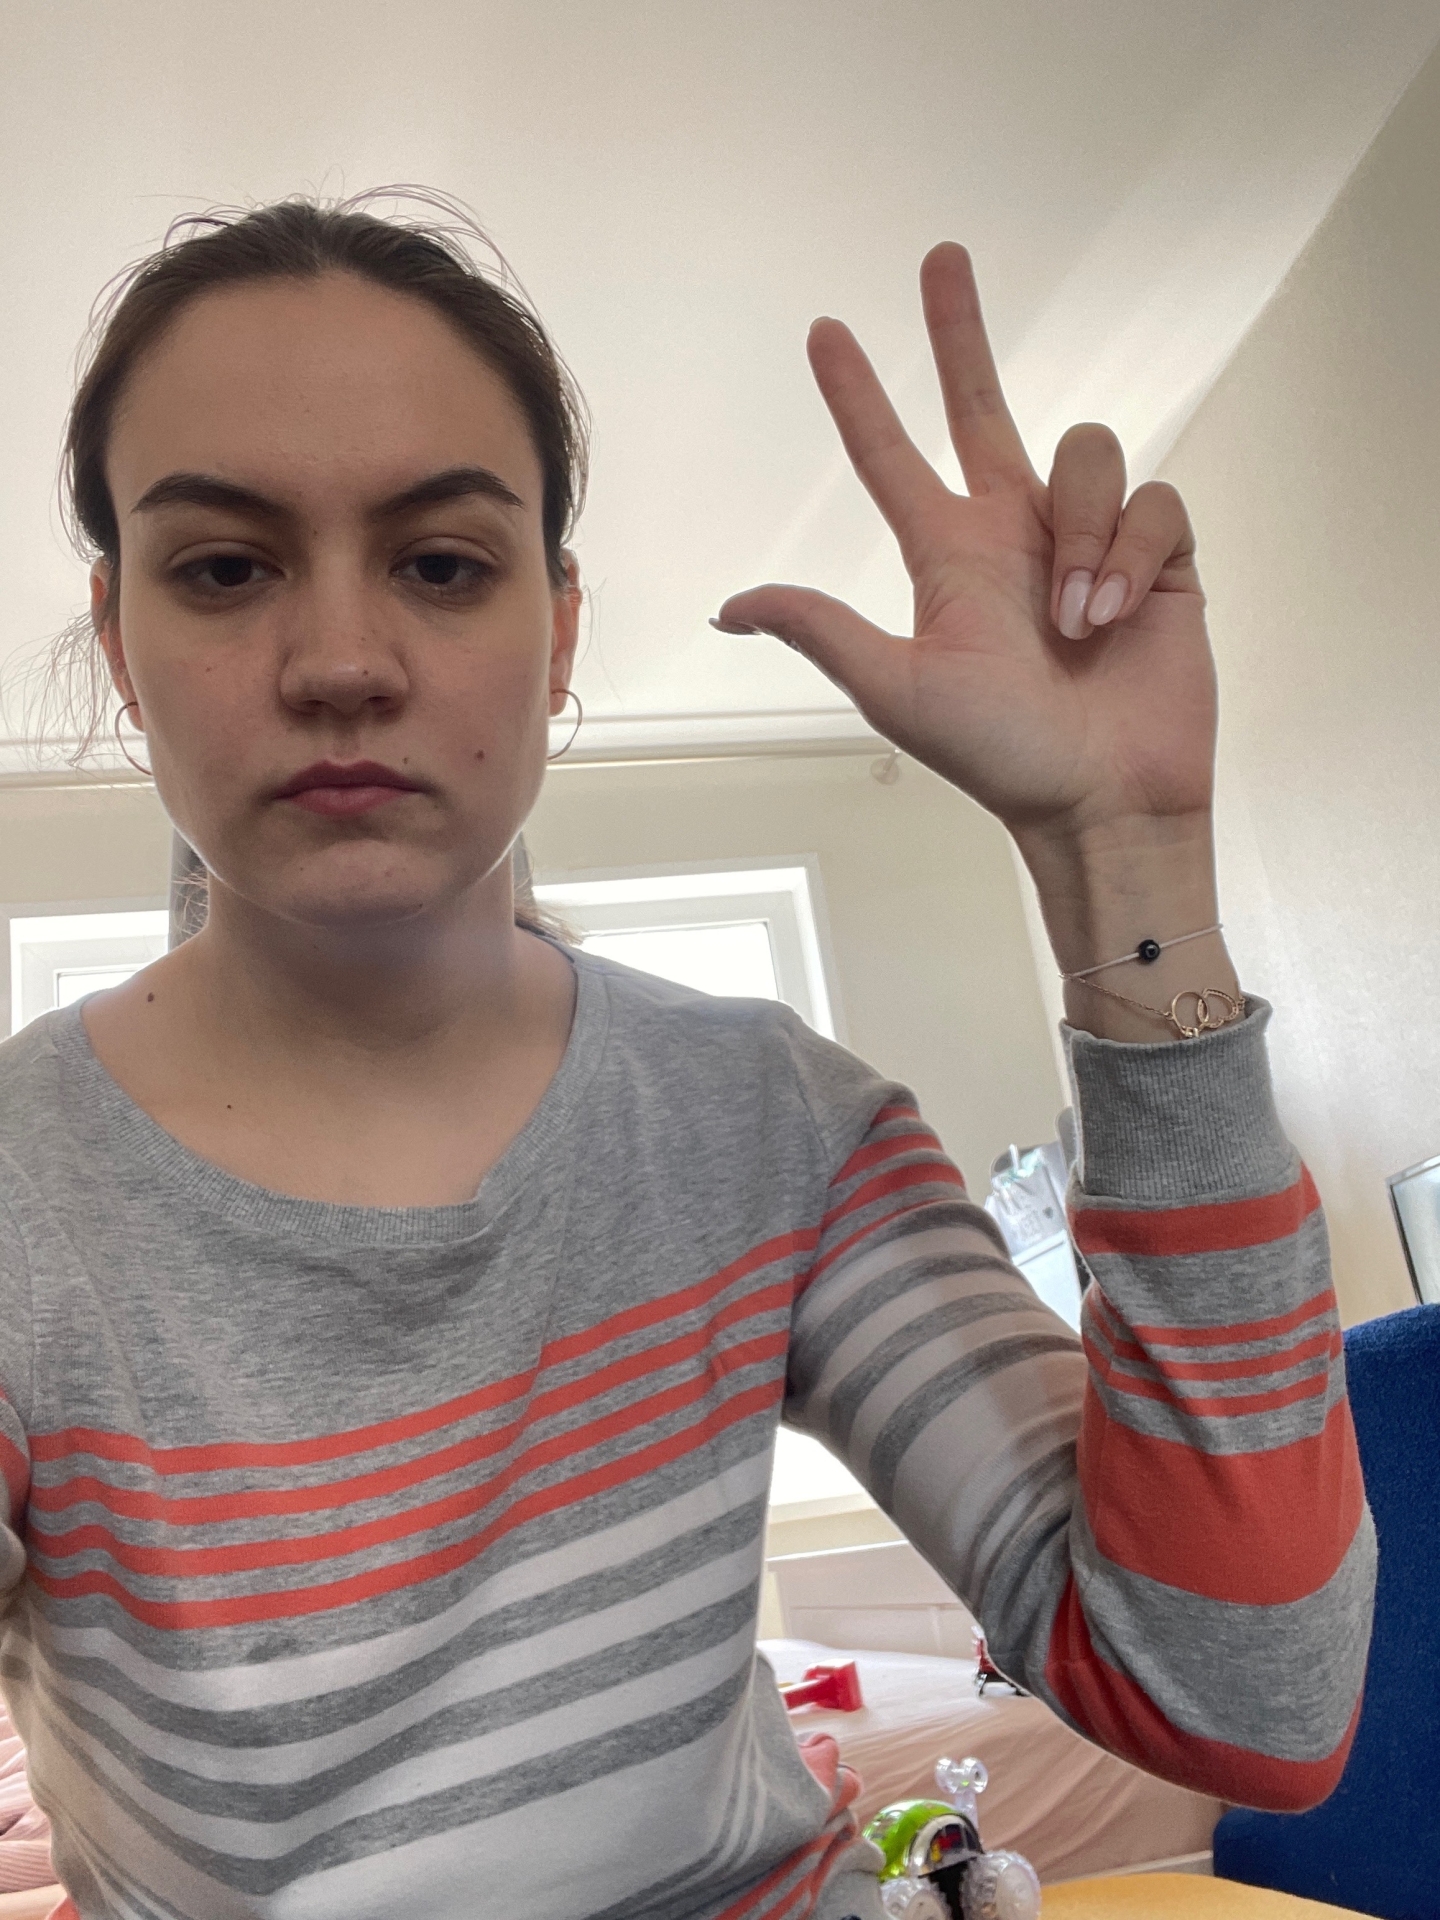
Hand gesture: three2